Hudson Bend, Texas

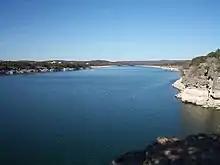
Lake Travis is located near Hudson Bend

Hudson Bend is located 16 miles (26 km) northwest of Austin on Lake Travis.